Austin Automobile Company

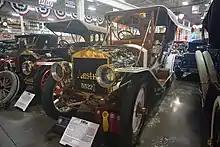
1909 Austin Model 60 at Stahls Automotive Collection

The first car, introduced in 1902, was a two-cylinder model with the 16 hp engine under the seat driving the rear wheels through an epicyclic gearbox and chains. It was considerably larger than most other makes of the day. For several years, colors were optional, but most were painted either white with tan trim or light brown. After about 10 were sold they moved to larger engines and shaft drive. Four cylinder models followed in 1904 rated at 35 or 50 hp.